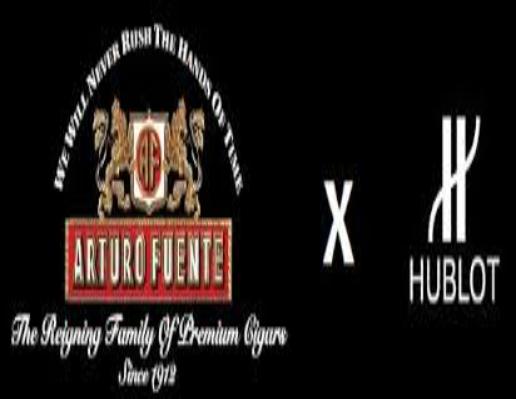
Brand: Arturo Fuente
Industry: Necessities